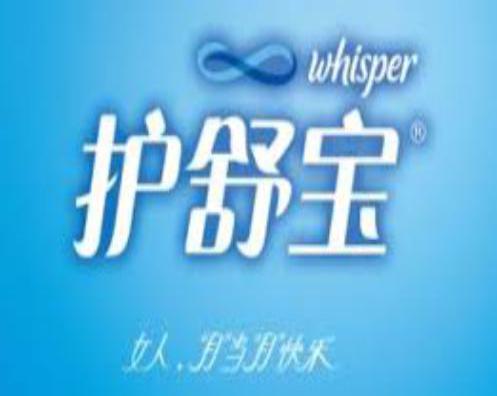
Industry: Necessities